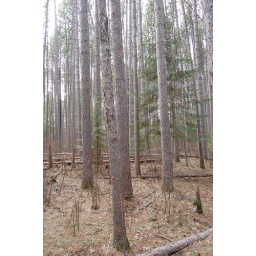
1909 origin red pine thinned in 1950 to 6x6 spacing